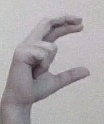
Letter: thal